Barbara Kahan

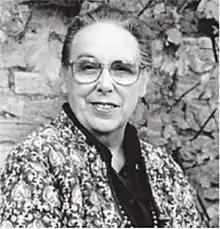

Barbara Joan Kahan OBE born Barbara Joan Langridge (18 March 1920 – 6 August 2000) was a British social worker. She rose to chair the National Children's Bureau and to co-chair the Pindown Enquiry.